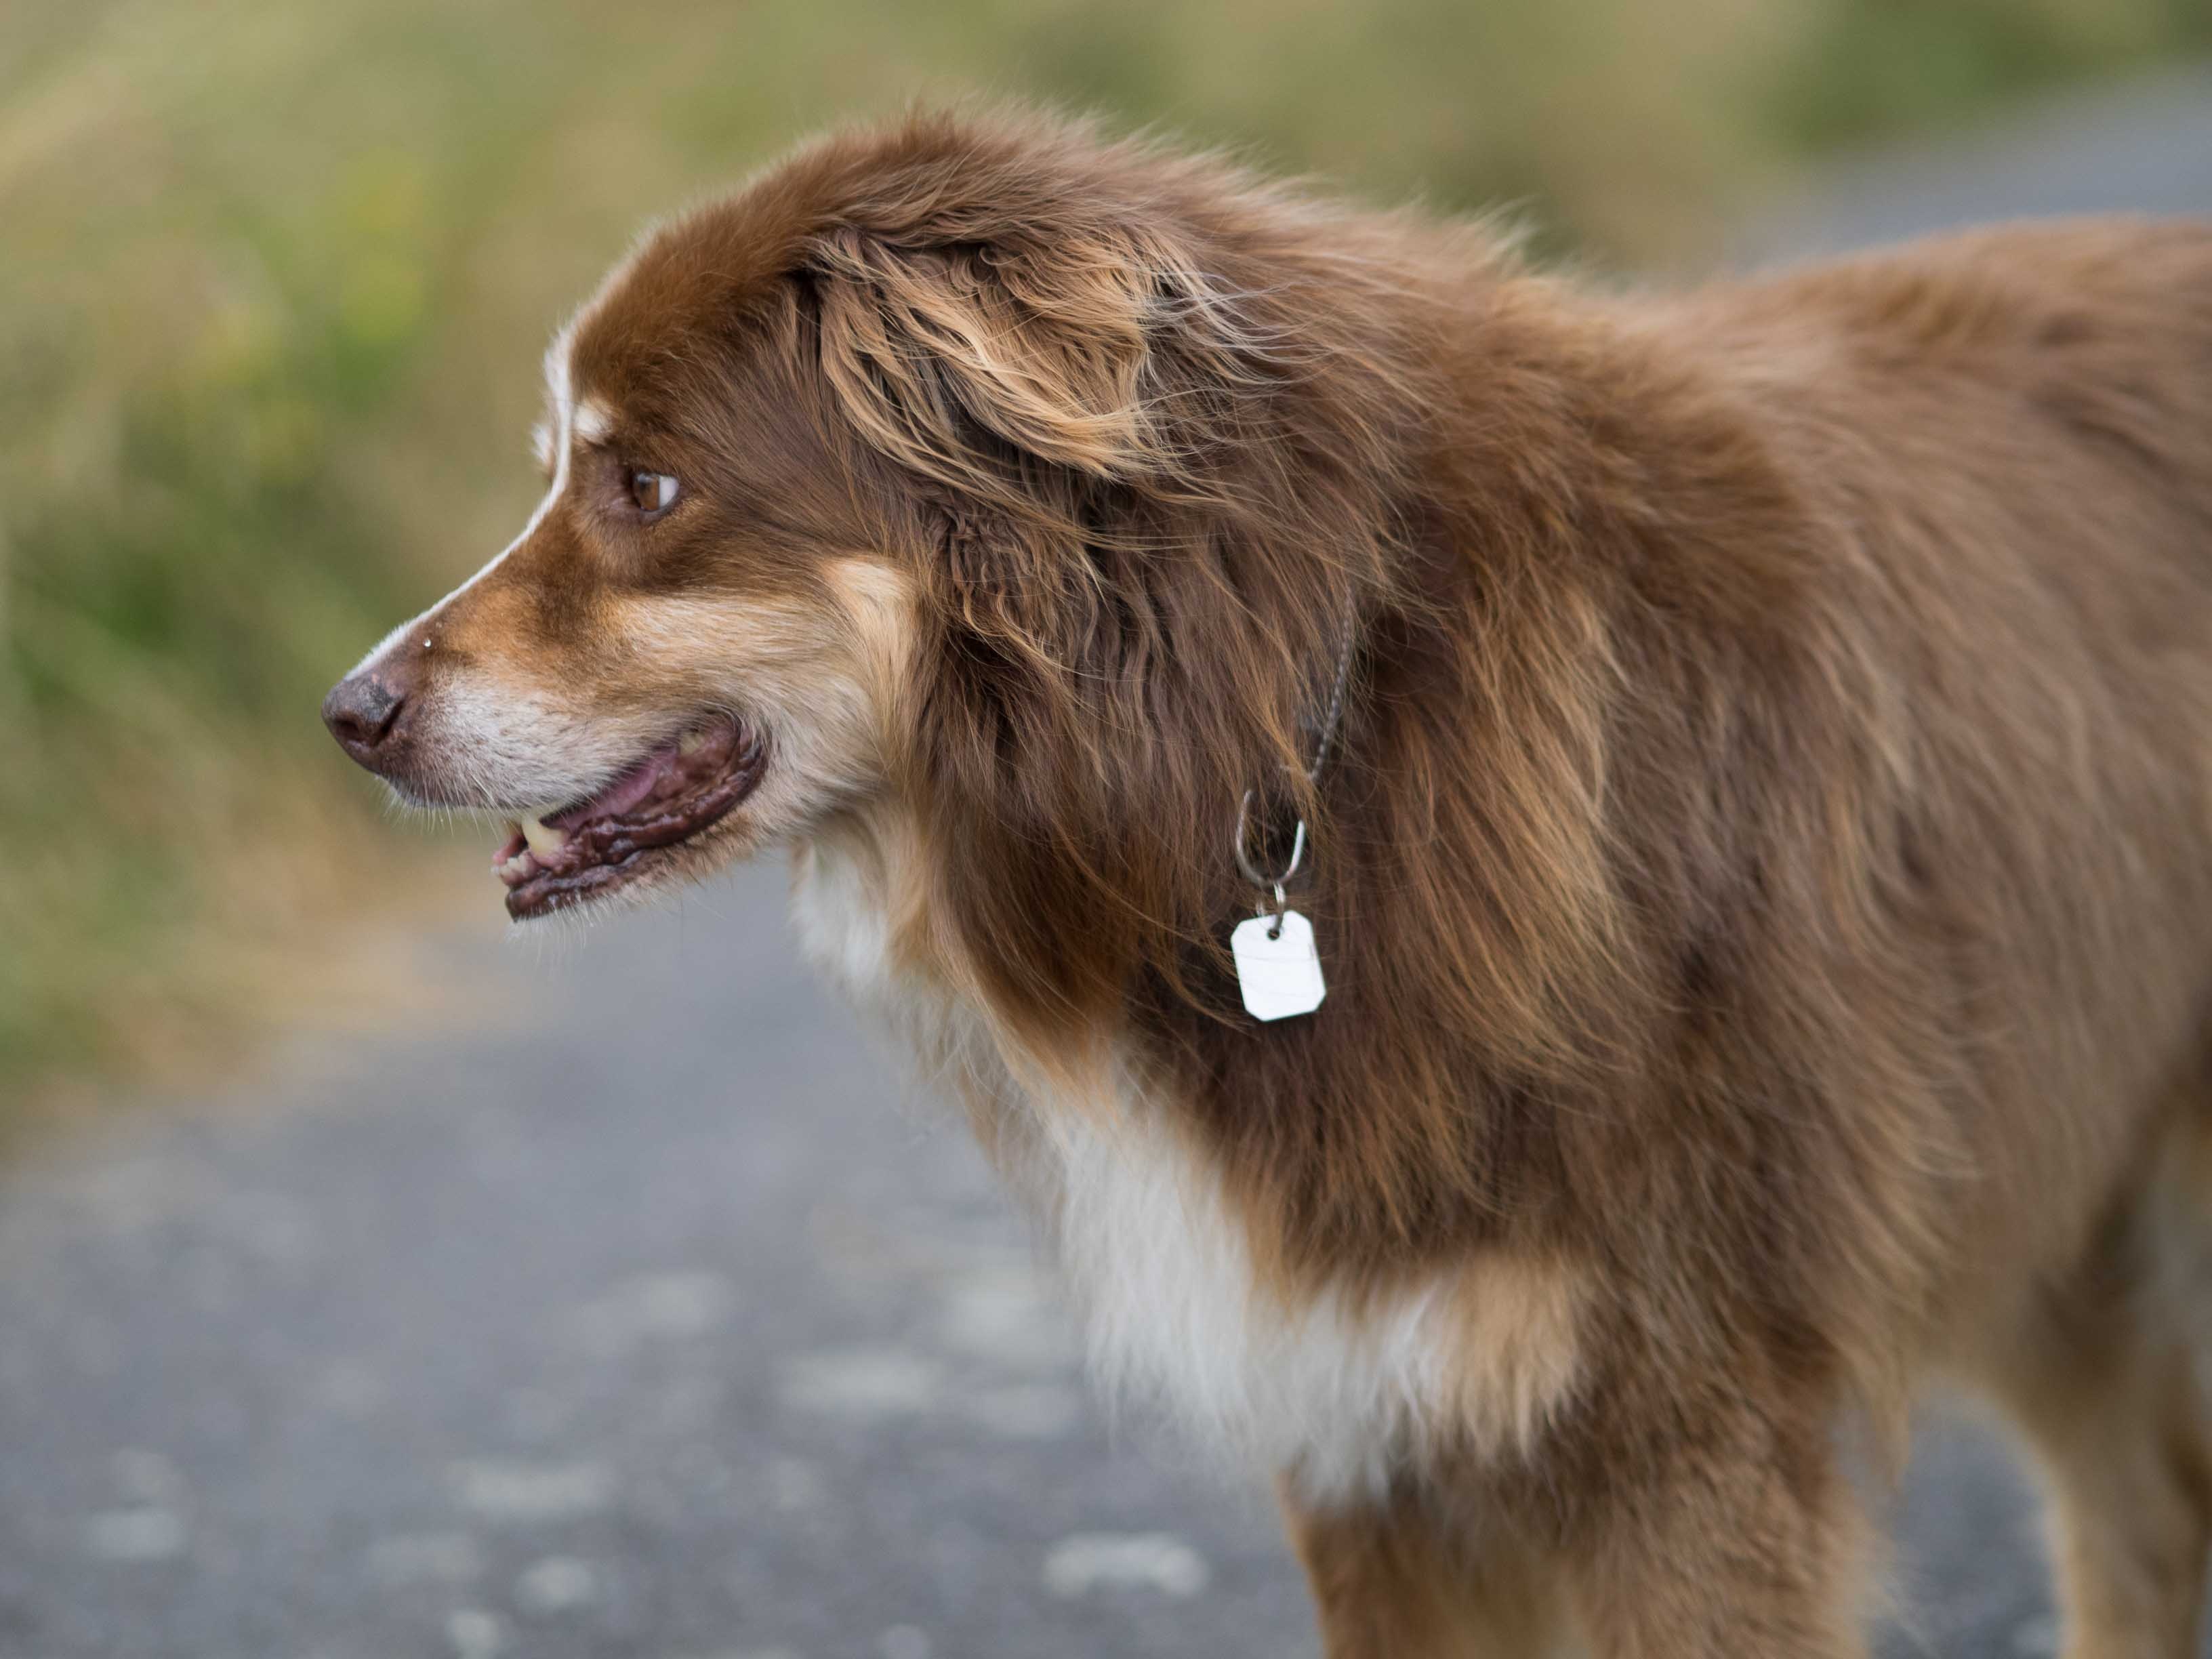
dog, collie, mammal, shepherd, vertebrate, dog breed, herding dog, australian shepherd, street dog, shetland sheepdog, dog like mammal, dog breed group, miniature australian shepherd, rough collie, nova scotia duck tolling retriever, scotch collie